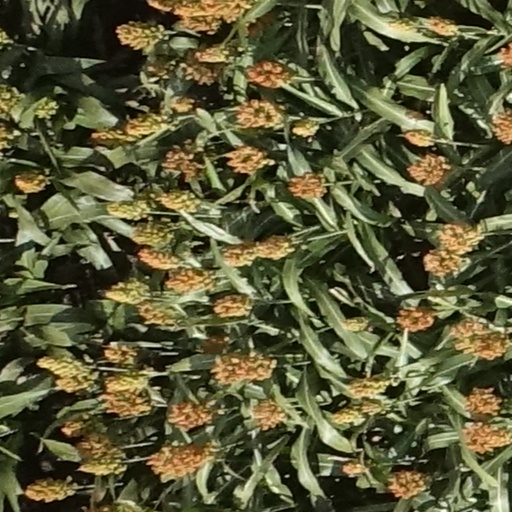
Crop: sorghum